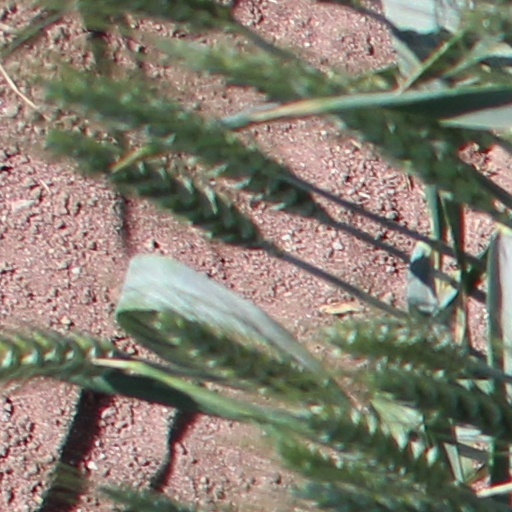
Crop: wheat